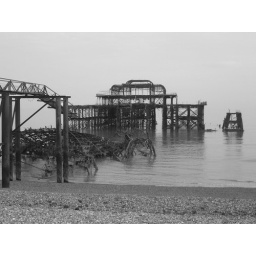
Looking almost ghostly in black and white, like the wreck of some ship that hit the beach.